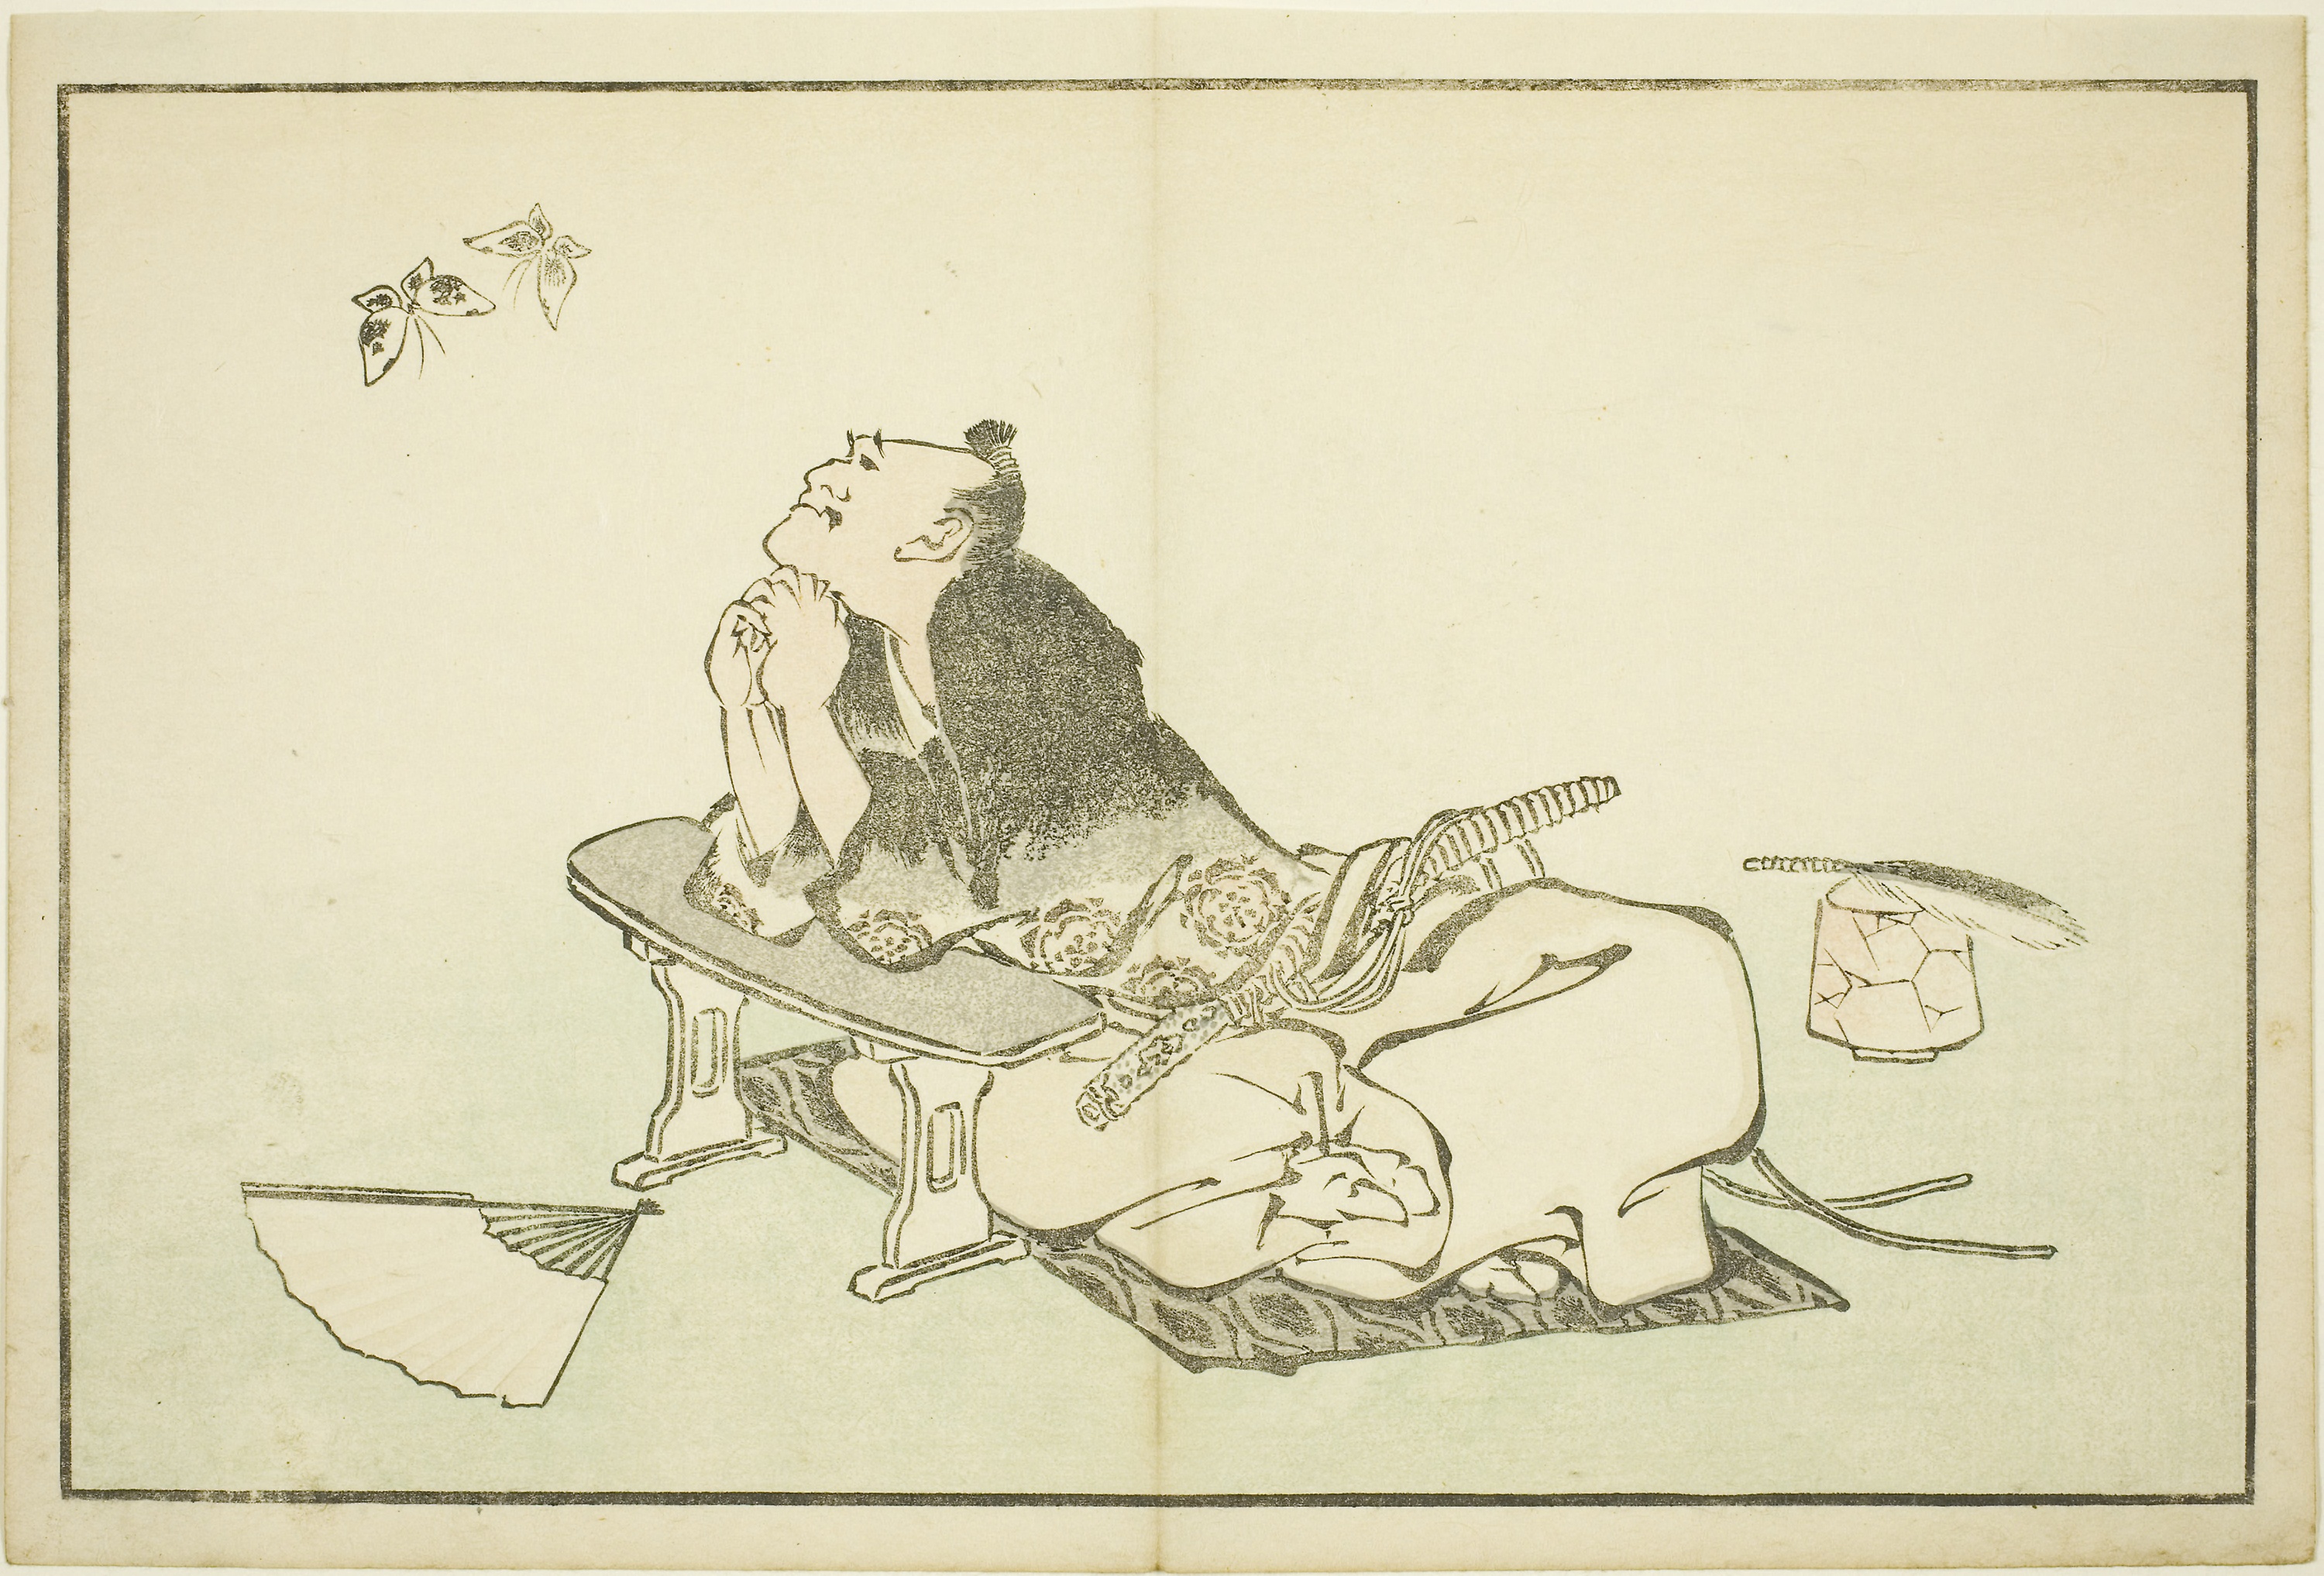
Chicago Museum, Asian Art, Katsushika Hokusai